List of people educated at Fettes College

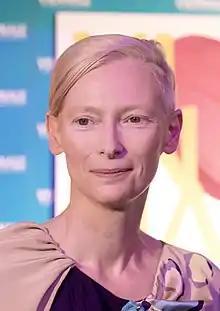
Tilda Swinton

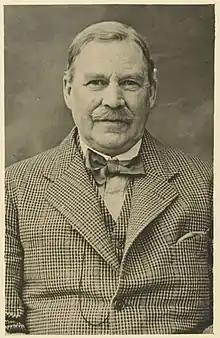
W.H. Ogilvie

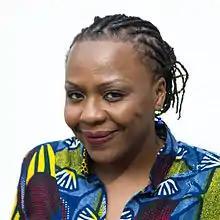
Lola Shoneyin

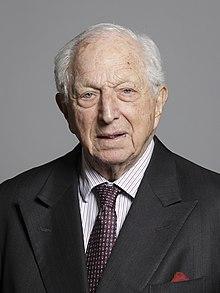
Baron Woolf

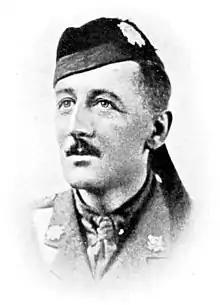
William Herbert Anderson

Four Old Fettesians have won the Victoria Cross and one the George Cross.